Svetlana Sleptsova

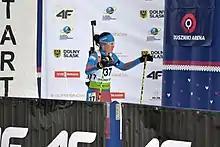
Sleptsova at the start to her silver winning individual race at the 2017 European Championships

Sleptsova finished the sprint at Oberhof, Germany as second, and repeated this result in the subsequent week at Ruhpolding. Later, after the disqualification of Kaisa Varis (Finland), she was awarded the victory of this competition. Sleptsova arrived at the 2008 World Championships in Östersund and won the bronze medal in the mixed relay competition. At the end of the season, at Oslo-Holmenkollen, she achieved her first "real" victory, finally standing on top of the pedestal, and won the pursuit competition as well. She came up with similar results at the 2008 Russian Championships, winning three gold medals and the grand prize—a car. As of 2009, she has three world cup victories, excluding the one Varis retrieved after being cleared to compete again after IBU had broken test correction process.